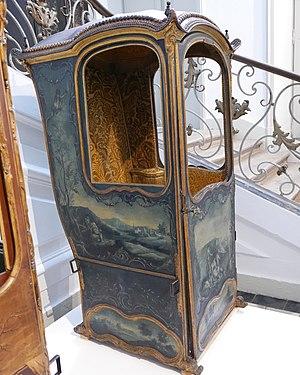
Nîmes (Gard, Languedoc, France), sur la place aux Herbes, dans l'ancien palais épiscopal, le musée du Vieux Nîmes, musée ethnographique ou des Arts et Traditions Populaires nîmois.